Tengu

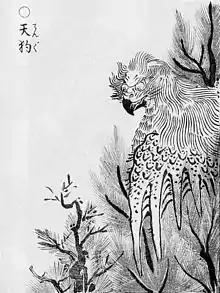
"Tengu" as a kite-like monster, from Toriyama Sekien's Gazu Hyakki Yakō. Text: 天狗/てんぐ ("tengu")

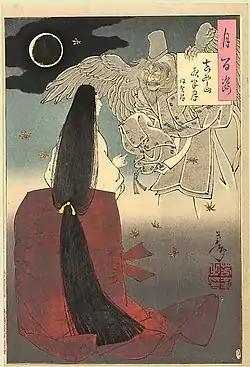
Iga no Tsubone confronts the tormented spirit of Sasaki no Kiyotaka, by Yoshitoshi. Sasaki's ghost appears with the wings and claws of a "tengu".

It is believed, the term "tengu" and the characters used to write it are borrowed from the name of a fierce demon from Chinese folklore called "tiāngǒu" though this still has to be confirmed. Chinese literature assigns this creature a variety of descriptions, but most often it is a fierce and anthropophagous canine monster that resembles a shooting star or comet. It makes a noise like thunder and brings war wherever it falls. One account from the "Shù Yì Jì" ("A Collection of Bizarre Stories"), written in 1791, describes a dog-like "tiāngǒu" with a sharp beak and an upright posture, but usually "tiāngǒu" bear little resemblance to their Japanese counterparts.